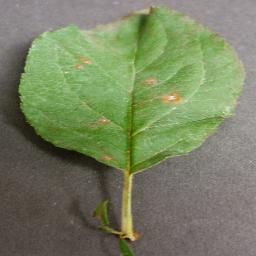
Label: Apple___Cedar_apple_rust